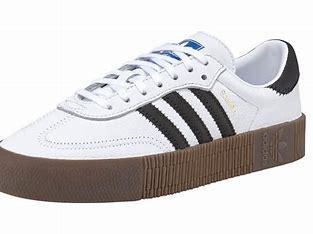
Brand: adidas
Model: Sambarose Skate